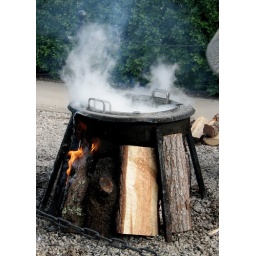
The pot is in place and the fire is going. Soon the water will start to boil.